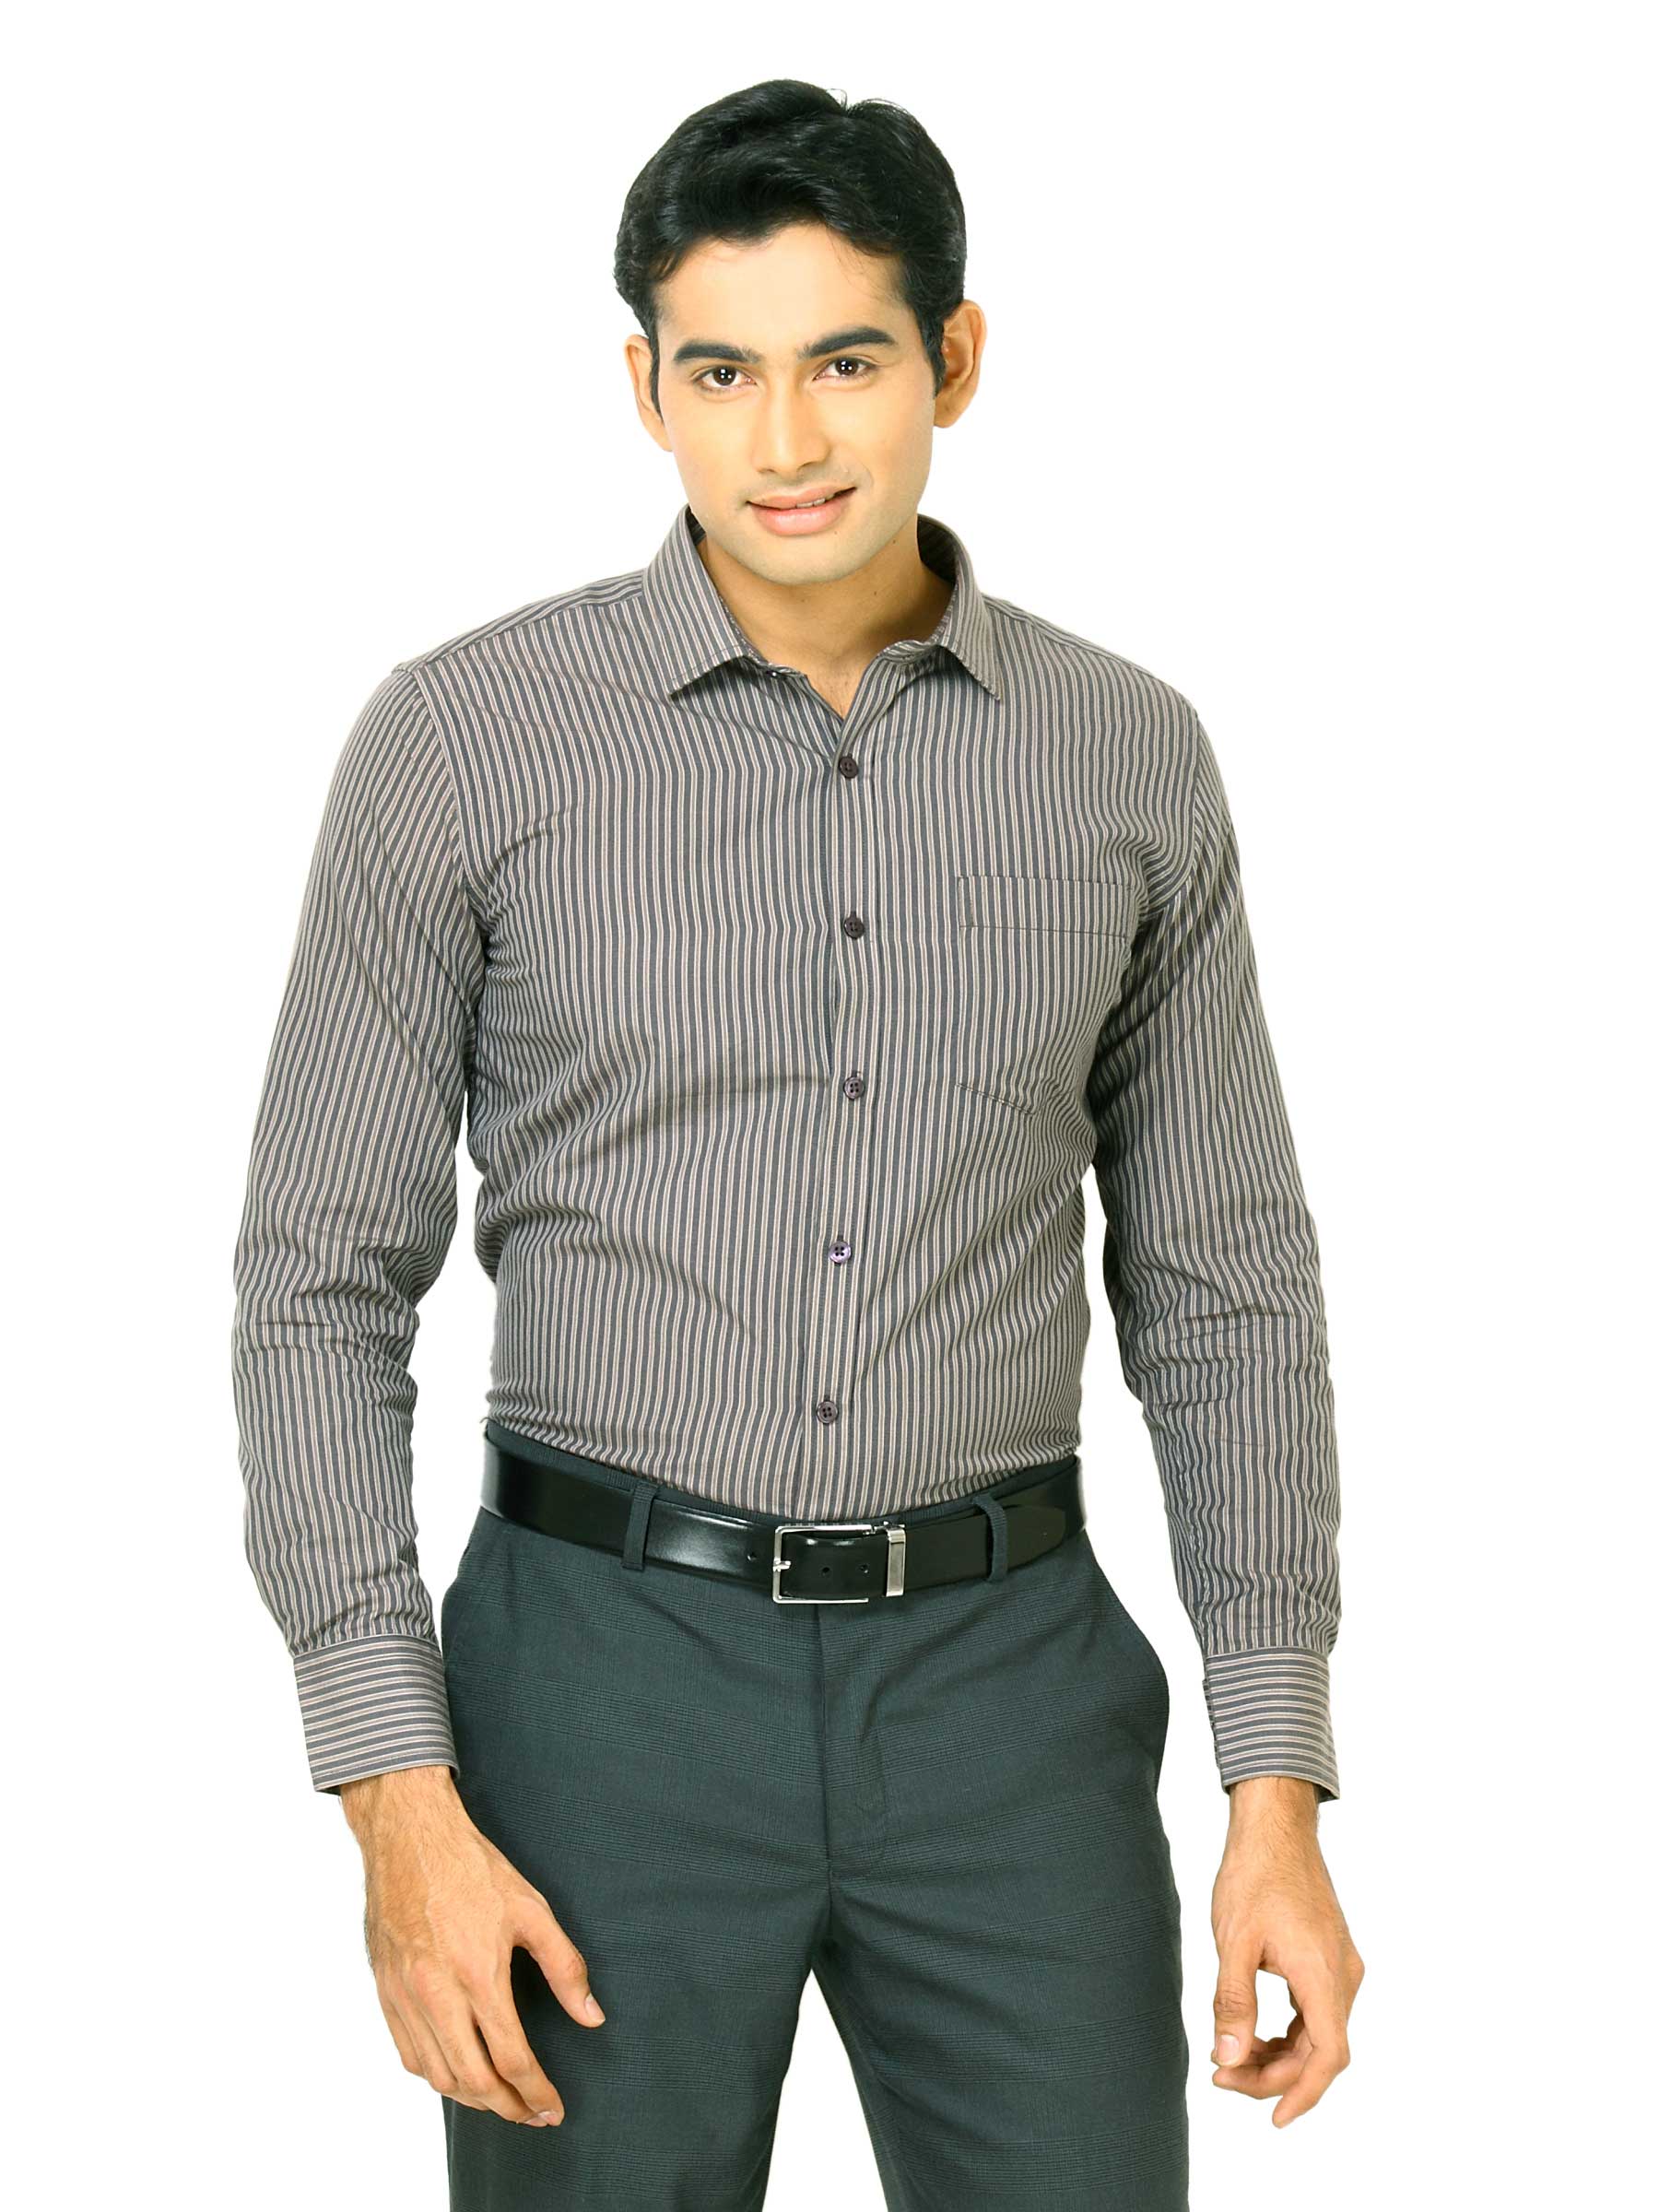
John Miller Men grey stripe Grey Shirts
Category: Apparel / Topwear / Shirts
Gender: Men
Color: Grey
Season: Fall 2011
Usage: Formal